24th Infantry Regiment (United States)

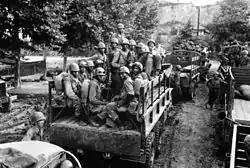
24th Infantry moves up to the firing line.

The 25th Division remained in South Korea until ordered north in late November to participate in the Home by Christmas offensive. Later in November, overwhelming assaults by Chinese People's Volunteer Army (PVA) troops forced the U.S. Eighth Army to withdraw. On 29 November, the Chinese 40th Army flanked the 24th Infantry's line north of the Chongchon River in North Korea, forcing the neighboring 9th Regiment, 2nd Division to withdraw.